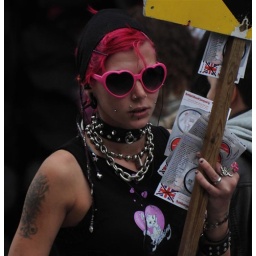
Great punk girl with Dm board in high street